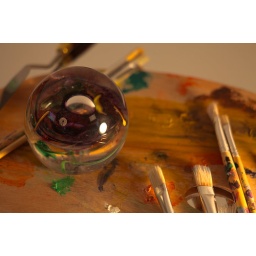
A glass ball (made on Saturday by by wife during a glassblowing workshop), side lit by a small desk lamp.